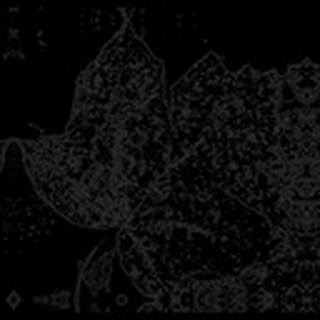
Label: cotton_powdery_mildew